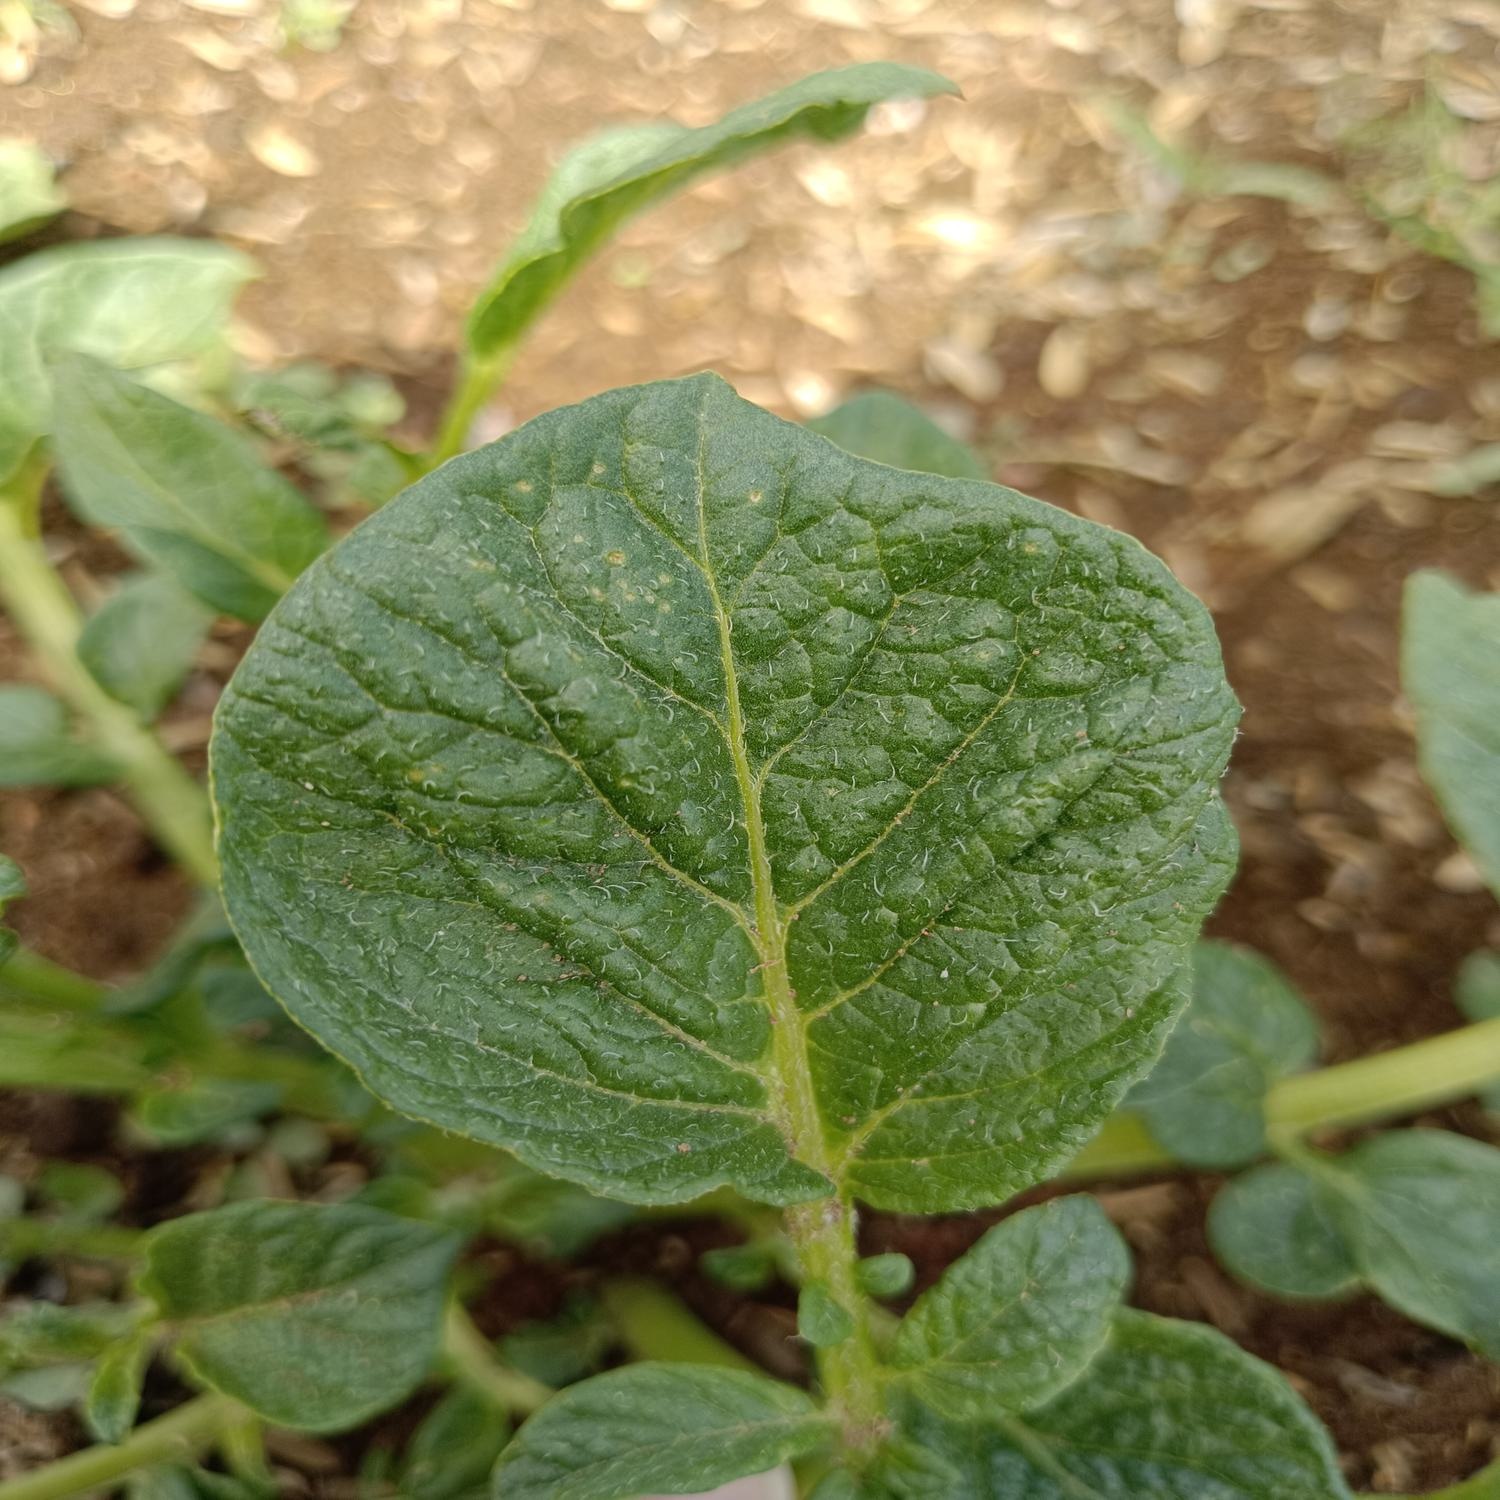
Etiqueta: Virus